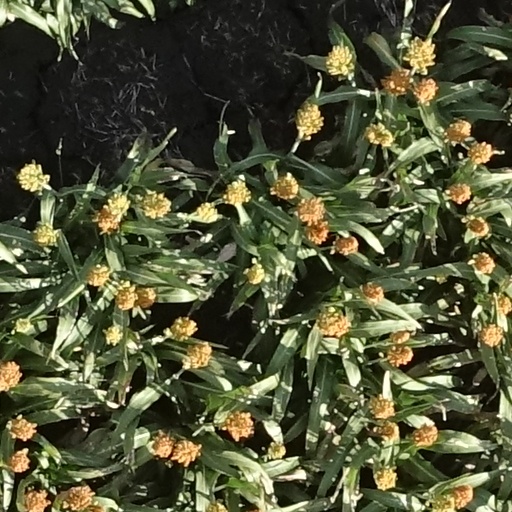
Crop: sorghum